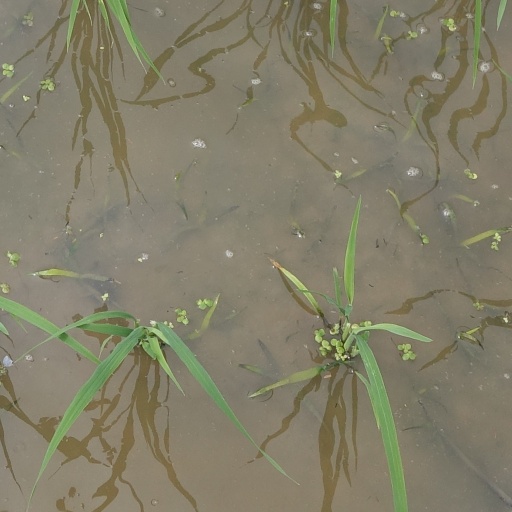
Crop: rice